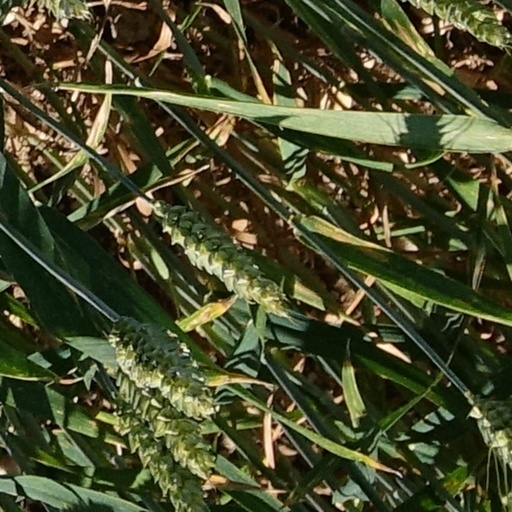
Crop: wheat